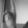
ASL letter: K